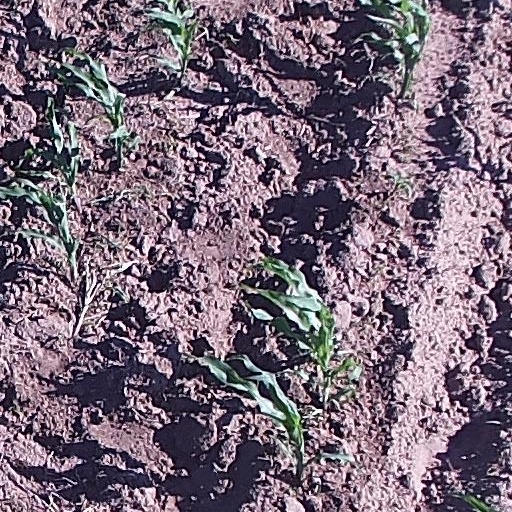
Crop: maize; corn